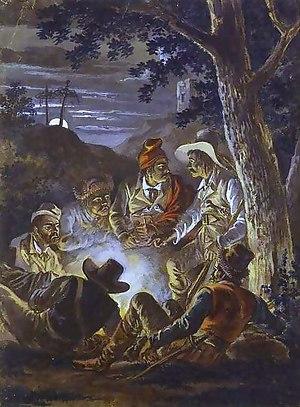
Le Conseil national suprême fut l'autorité centrale civile durant l'insurrection de Kosciuszko.